Federal Chancellor Helmut Schmidt Foundation

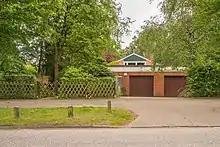
Schmidt's house in Langenhorn, viewed from the street

In December 1961, Helmut and Loki Schmidt and their daughter Susanne moved into a house in the Langenhorn district of Hamburg. Here, Helmut Schmidt played host to friends, politicians and artists. His guests included Valéry Giscard d'Estaing, Henry Kissinger, Juan Carlos I of Spain, Leonid Brezhnev, Oskar Kokoschka and the members of the "Friday Society" that Schmidt founded.